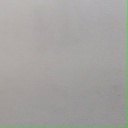
अक्षर: ई